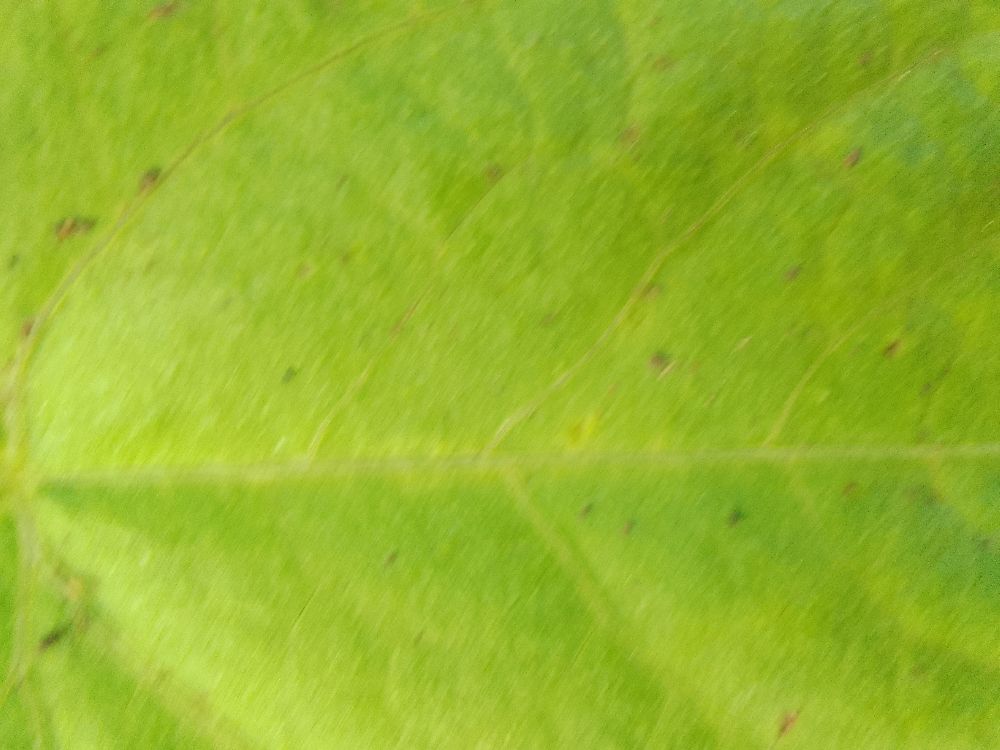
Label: healthy